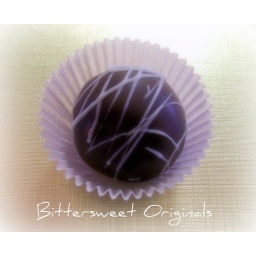
...dark choclate fudge cake with chocolate fudge frosting dipped in dark chocolate and drizzled with white chocolate.